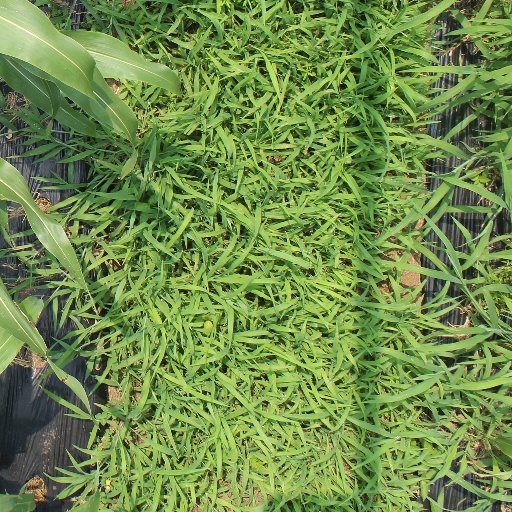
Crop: sorghum